Alias a Gentleman

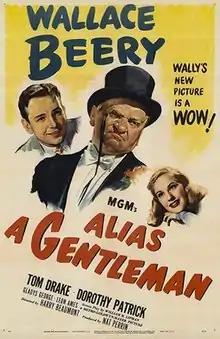

Alias a Gentleman is a 1948 American romantic comedy film directed by Harry Beaumont and starring Wallace Beery with a supporting cast that includes Dorothy Patrick, Tom Drake, Gladys George and Sheldon Leonard. It was produced by Hollywood studio Metro-Goldwyn-Mayer.